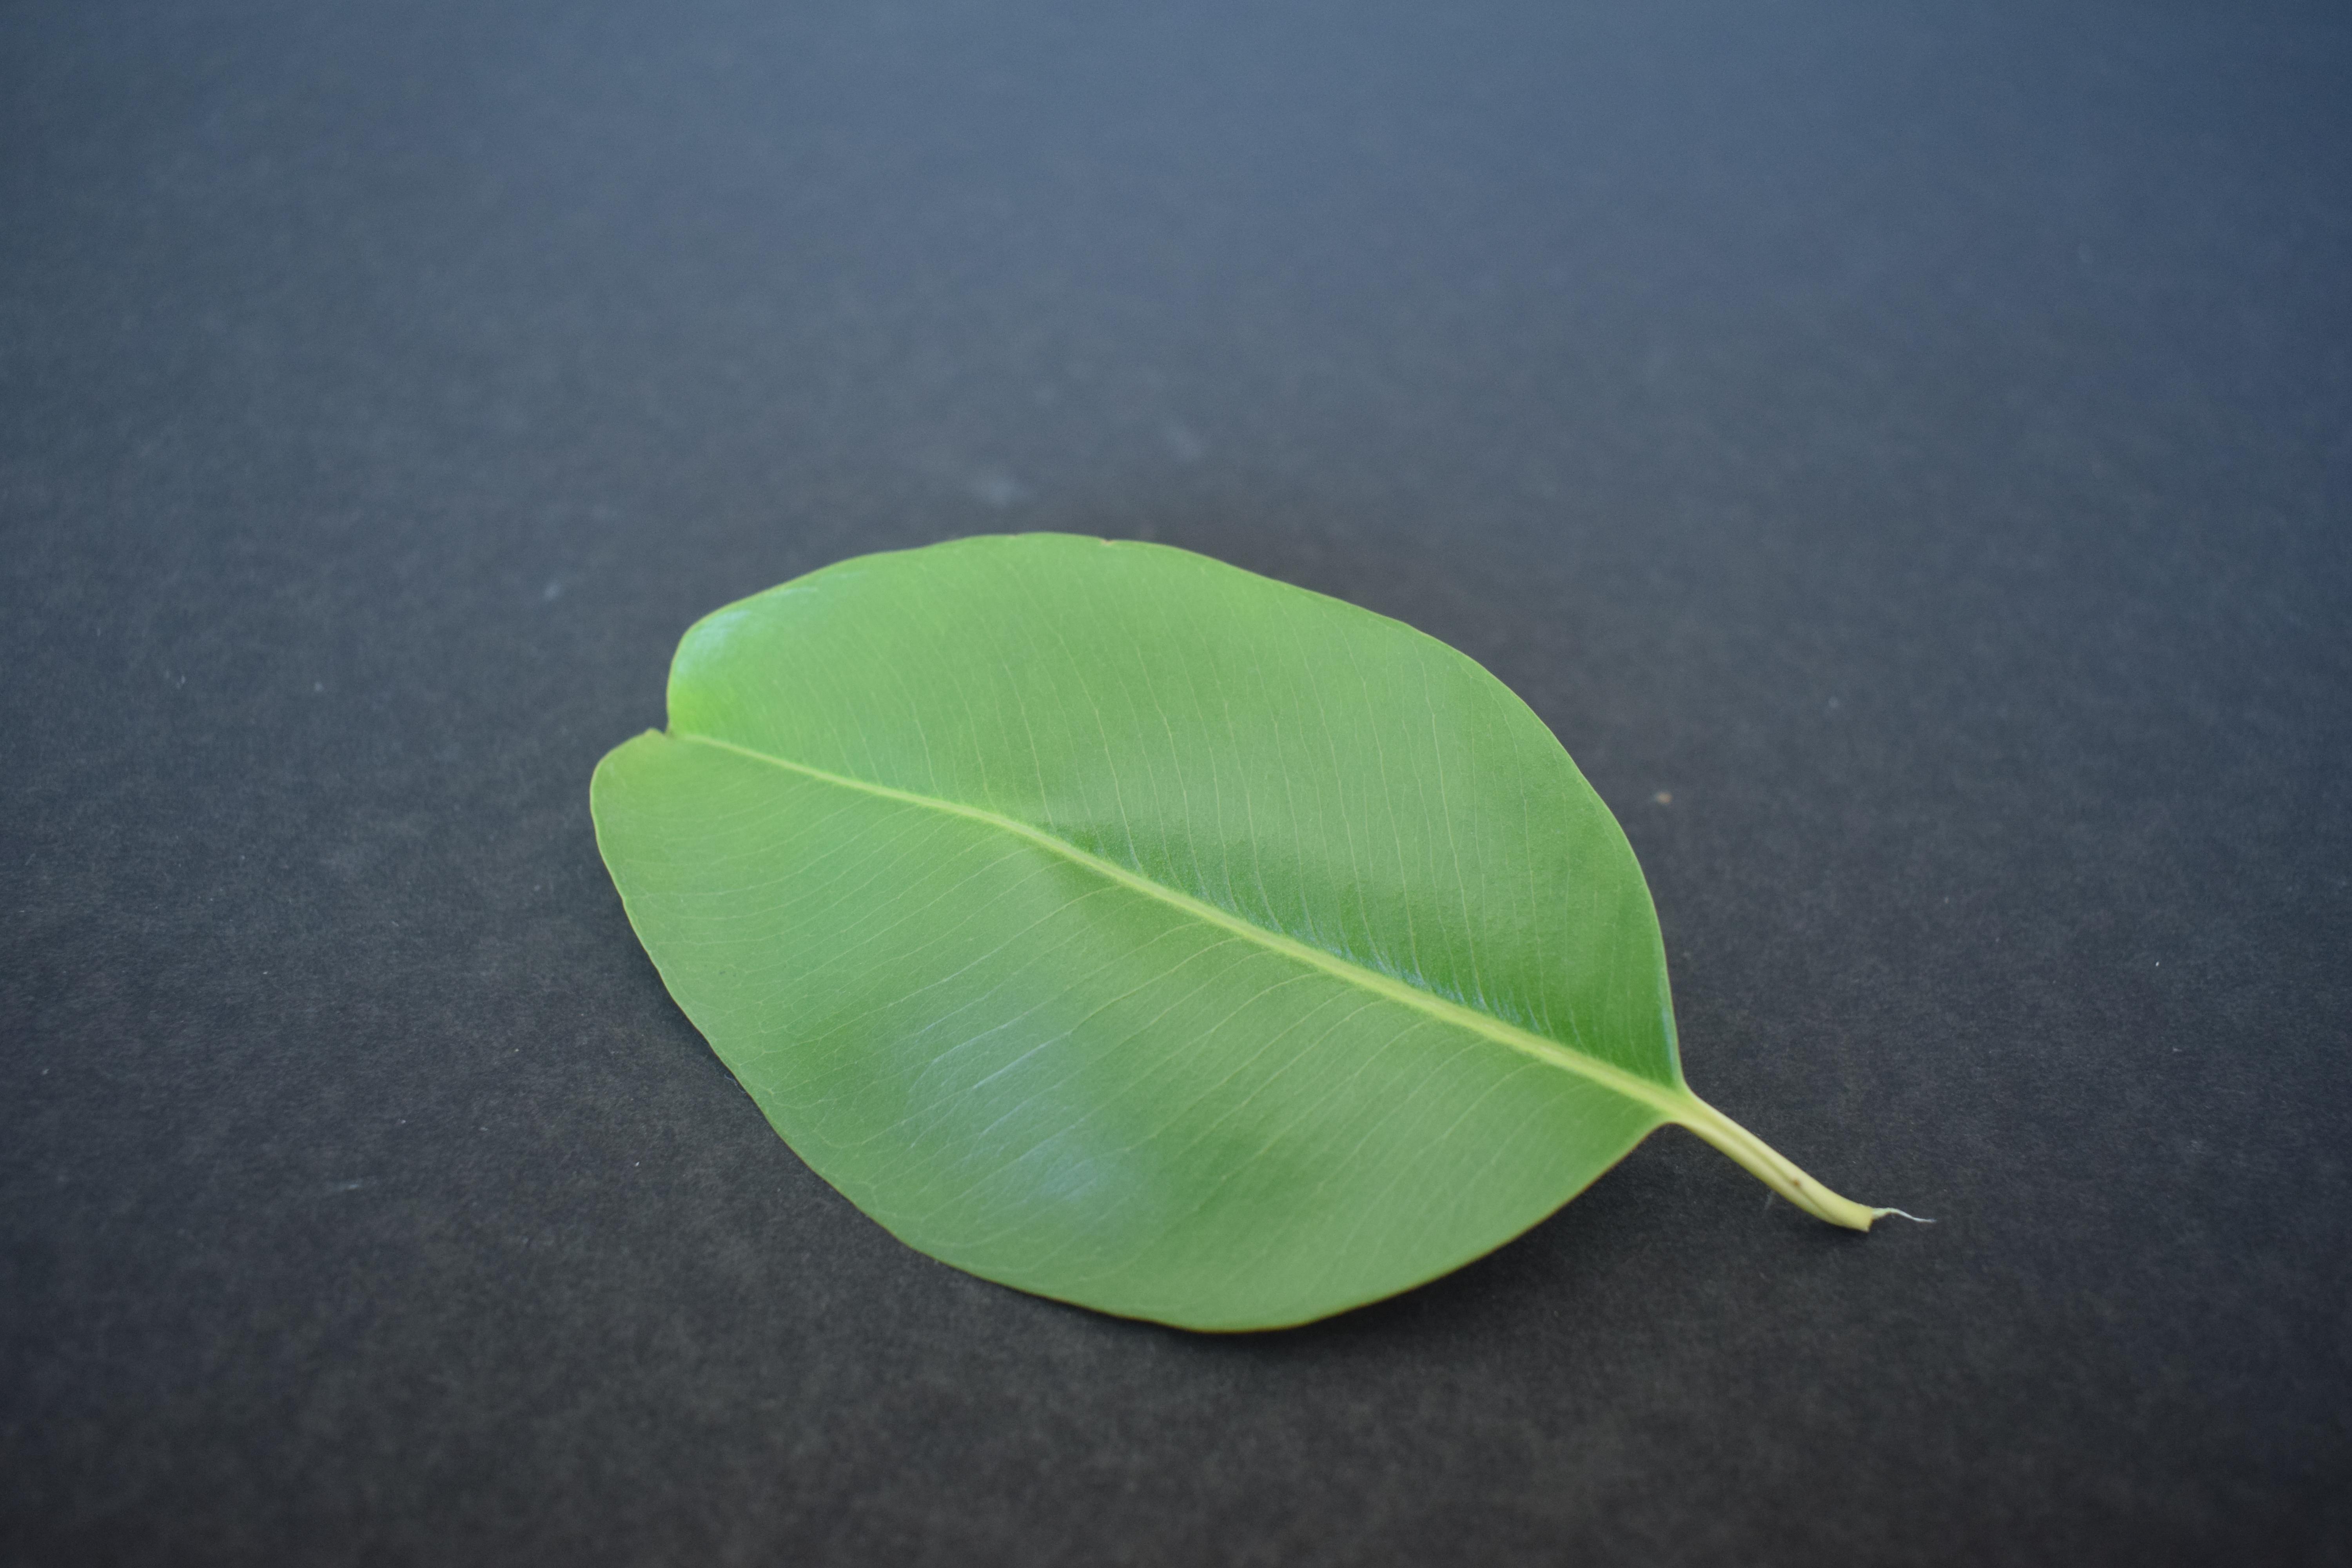
Plant species: Jamun